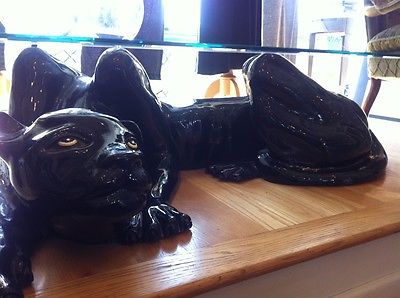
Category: table